Edwin Sydney Stuart

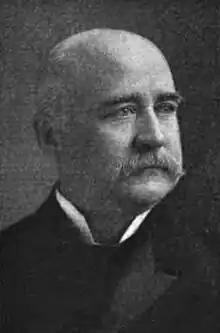
Edwin S. Stuart circa 1909

Edwin Sydney Stuart (December 28, 1853 – March 21, 1937) was an American politician who served as the Mayor of Philadelphia from 1891 to 1895 and as the 24th governor of Pennsylvania from 1907 to 1911.